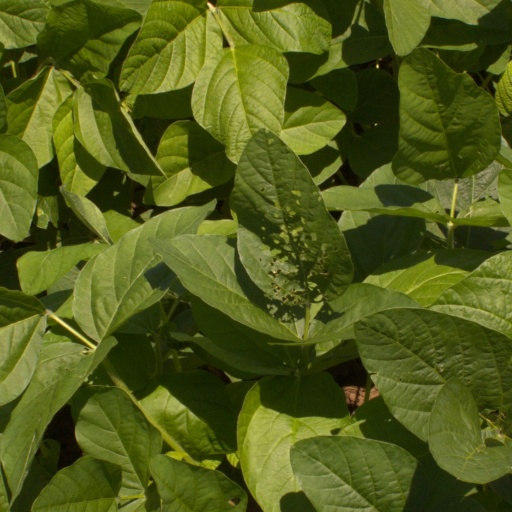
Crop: soybean